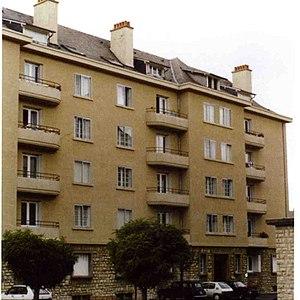
Le Martinet, architecte M. Lambert
L'Office Public de l’Habitat des Hautes-Pyrénées est un organisme public chargé d'offrir au département des Hautes-Pyrénées et à sa population des logements de qualité à prix modéré à la location comme à l’accession à la propriété.